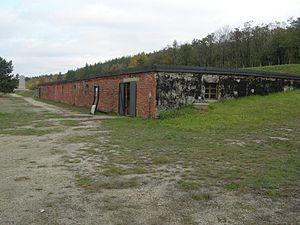
À l’origine meuble de voyage, puis magasin, la cantine est aussi depuis la fin du XIXᵉ siècle un lieu où l’on sert à boire et à manger aux personnes d’une collectivité, et, plus récemment, un service généralement subventionné de restauration collective.
Groß-Rosen était un camp de concentration nazi, construit en 1940 en tant que satellite de Sachsenhausen. Il s'agissait au départ d'un camp de travail dont la main-d'œuvre était employée dans les carrières de granite des environs. Il devint autonome en 1941. Il fut libéré le 14 février 1945 par l'Armée rouge. L'une des dépendances de Groß-Rosen était située dans la ville tchécoslovaque de Brunnlitz, camp qui abrita les Juifs de Schindler qui survécurent à l'Holocauste.